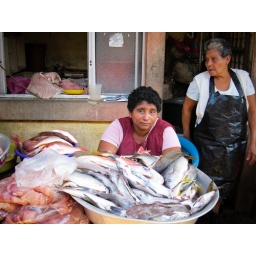
A market at a bus terminal in Leon while waiting for the bus to Las Penitas.